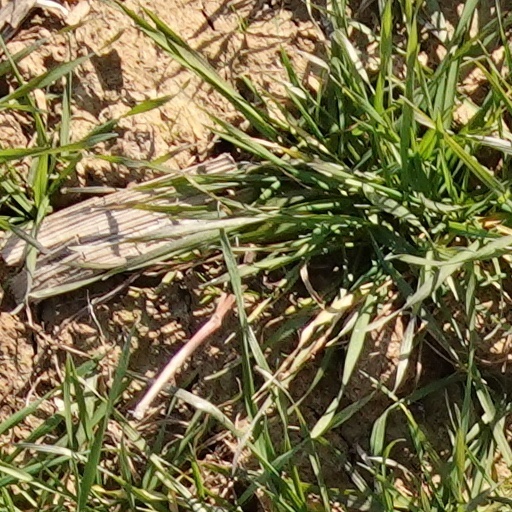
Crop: wheat